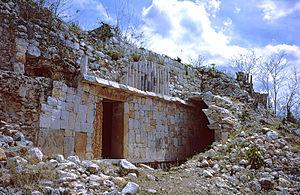
Xcalumkin, également nommé Holactun ou Yokactun, est un site archéologique maya situé à 4,5 km au sud-est de la localité moderne de San Vicente Cumpich et à 13 km de la ville d'Hecelchakan, dans l'État de Campeche, au Mexique. Une première description du site est faite en 1887 par l'explorateur austro-allemand Teobert Maler. Un siècle plus tard l'archéologue américain Harry Pollock a distingué en 1980 plusieurs groupes d'édifices : le groupe principal, le groupe nord, le groupe initial, le groupe des hiéroglyphes et le groupe de la colline nord. Depuis 1992 une équipe d'archéologues français du Centre Français d'Etudes Mexicaines et Centraméricaines fouille le site. Un certain nombre de restaurations ont eu lieu à l'initiative d'Antonio Benavides Castillo de l'Institut National d'Anthropologie et d'Histoire de Campeche. Les pièces les plus intéressantes sont aujourd'hui visibles au musée d'archéologie d'Hecelchakan de l'INAH qui regroupe également les céramique et les stèles du site funéraire de Zac Pol découvertes sur l'île Jaïna.